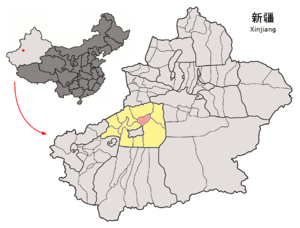
Le xian de Toksu est un district administratif de la région autonome du Xinjiang en Chine. Il est placé sous la juridiction de la préfecture d'Aksou.